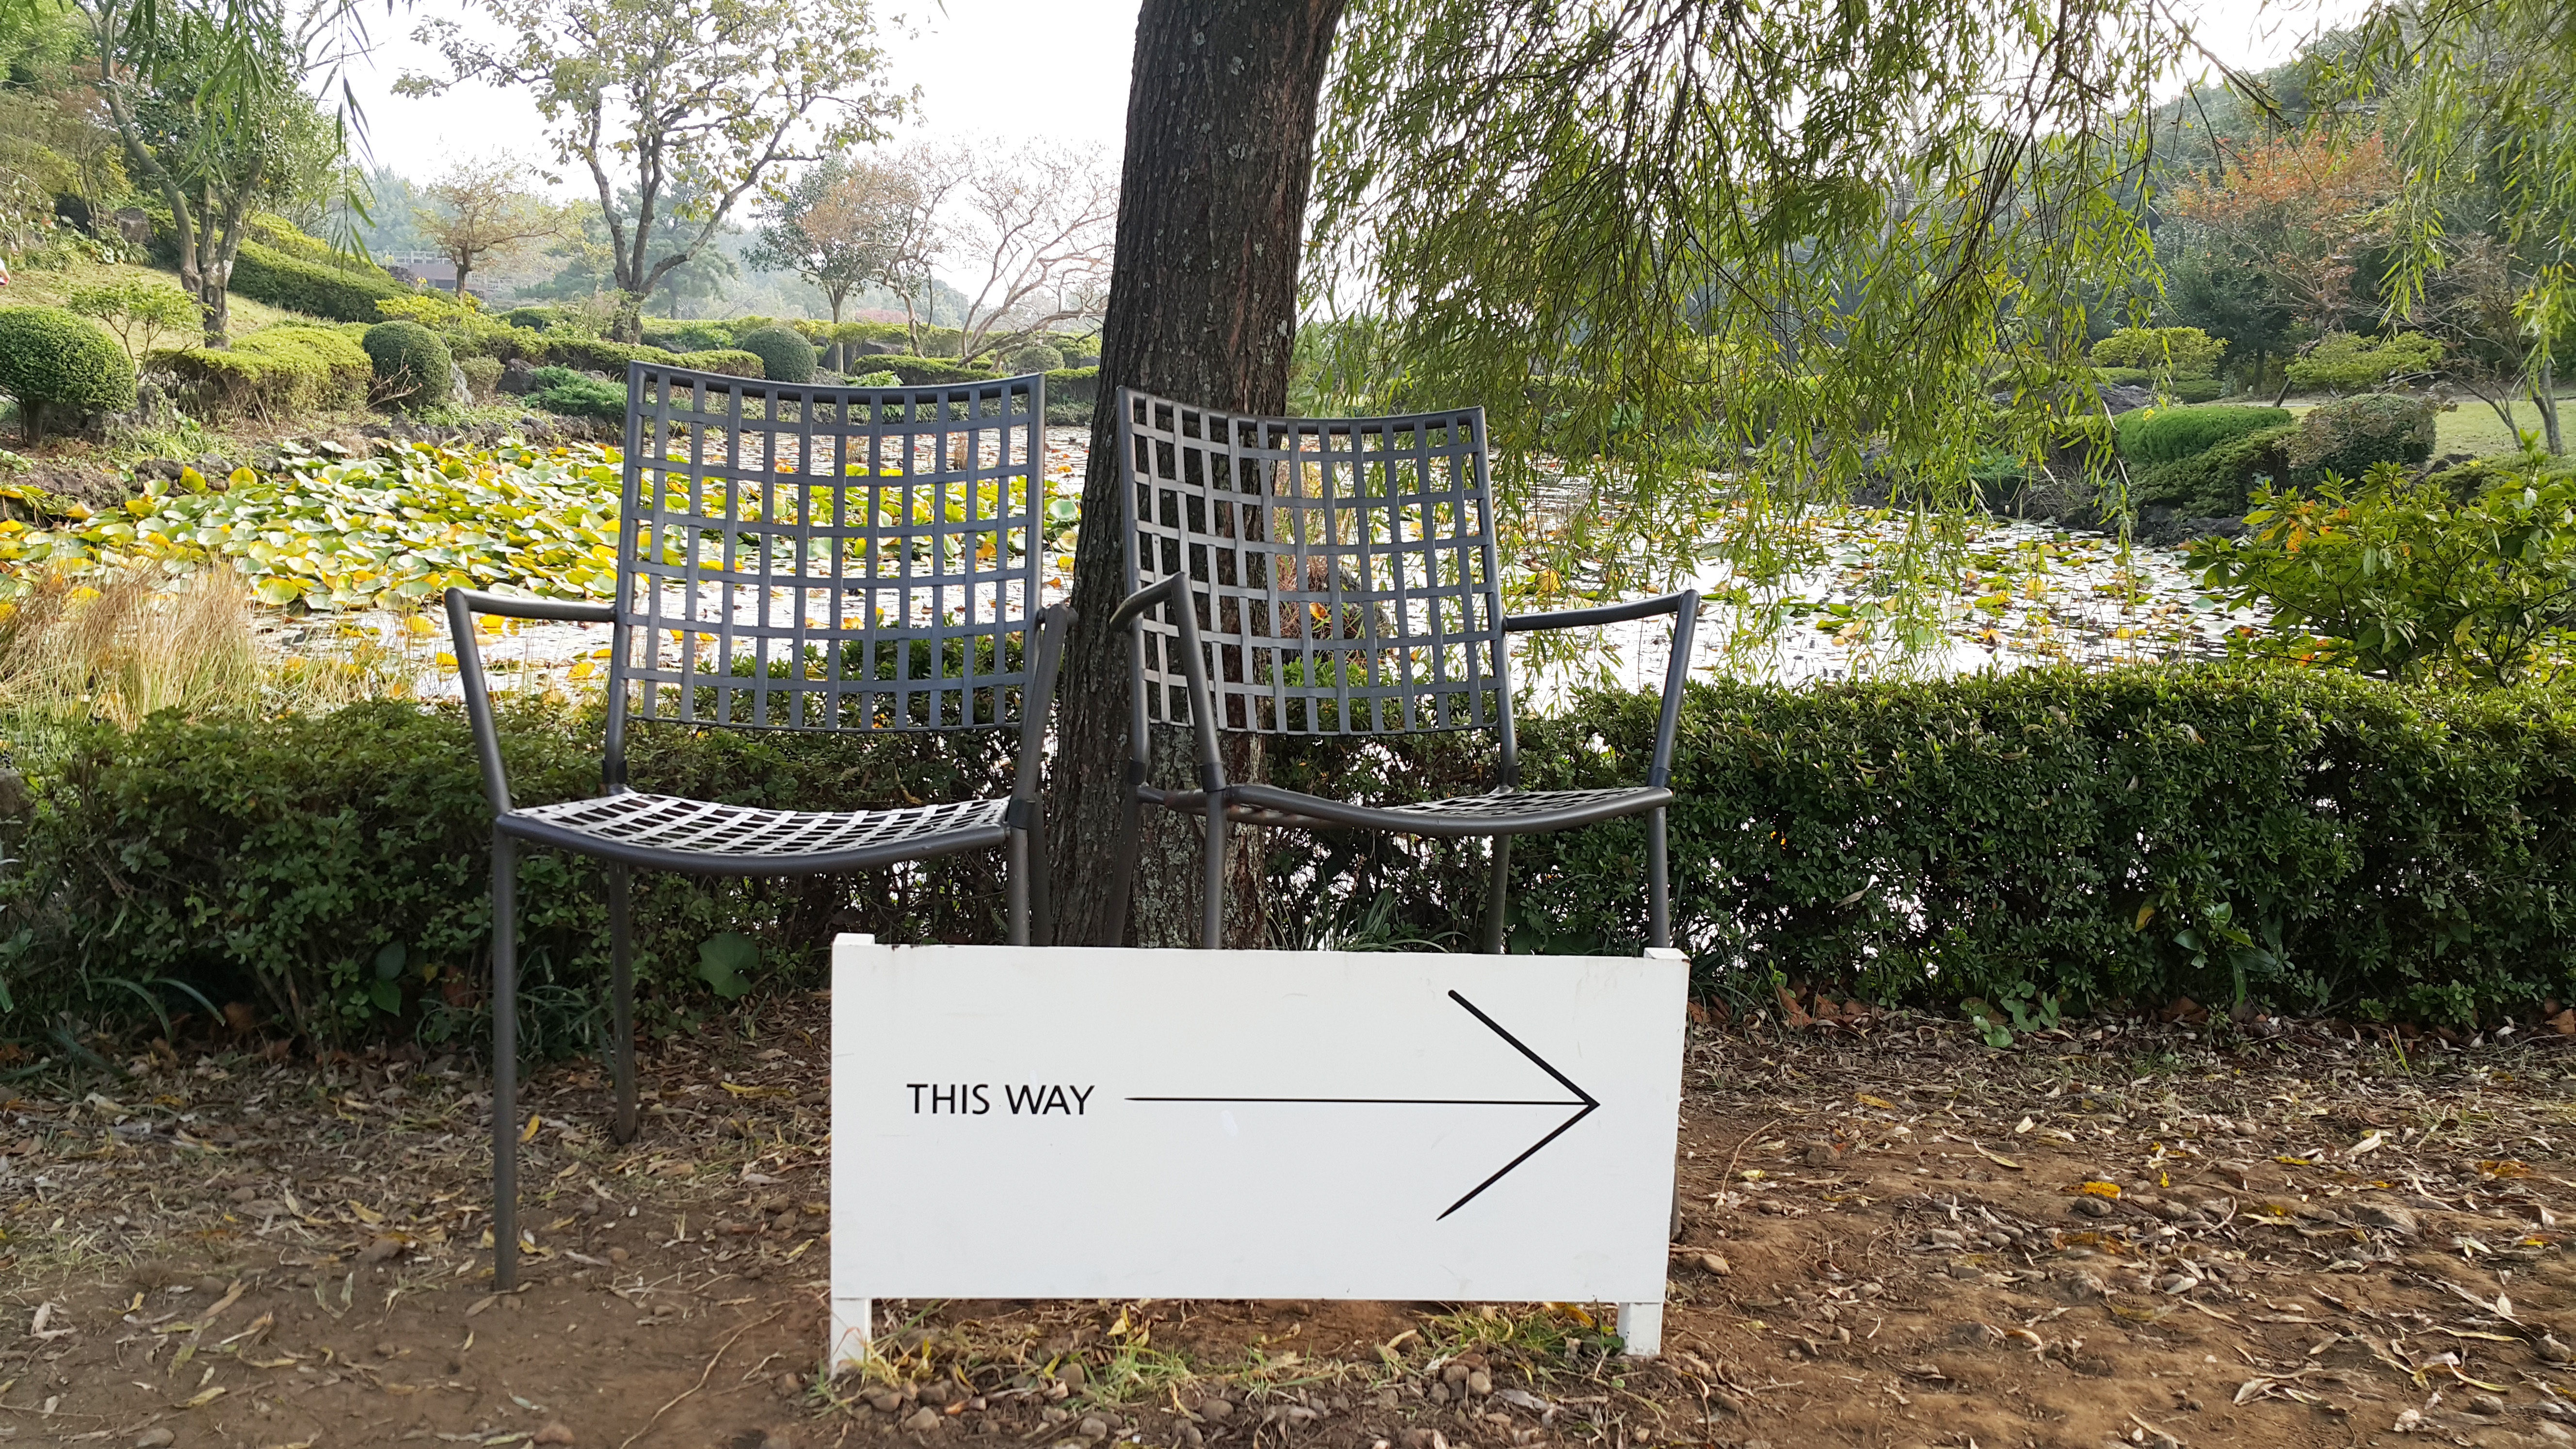
water, nature, fence, wood, trail, bench, walk, backyard, garden, arrow, signs, pause, yard, jeju island